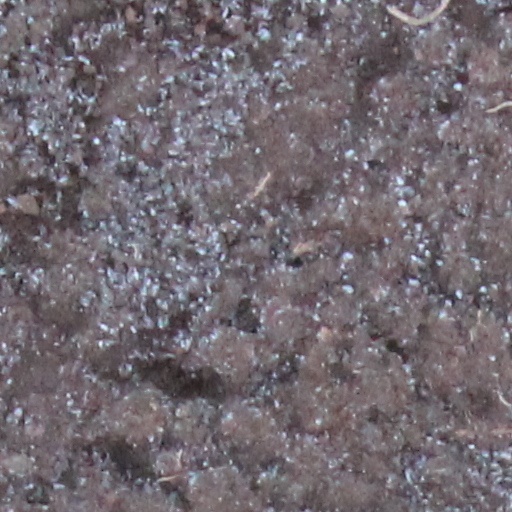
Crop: wheat